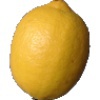
Label: lemon